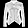
Label: Coat